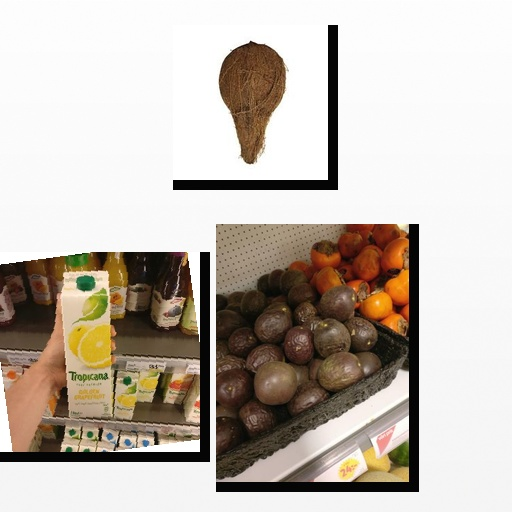
Food items: golden_grapefruit_juice, coconut, passion_fruit